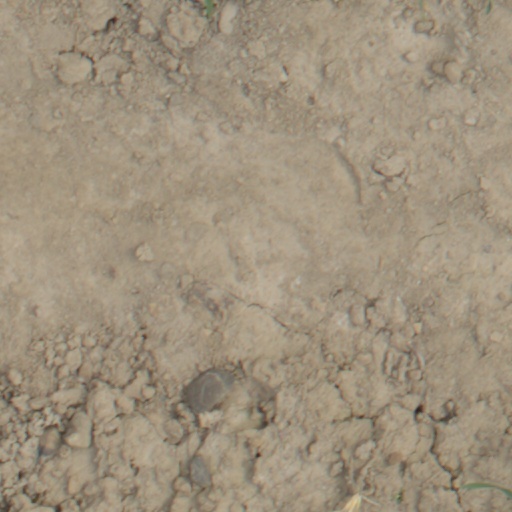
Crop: wheat